Dynamic stall on helicopter rotors

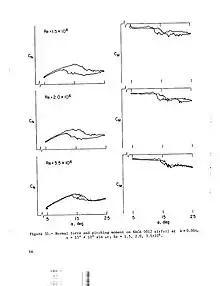
Effect of Reynolds numbers on dynamic stall

As the figure suggests, the effect of Reynolds numbers seems to be minor, with a low value of reduced frequency k=0.004, stall overshoot is minimal and most of the hysteresis loop is attributable to a delay in reattachment, rather than vortex shedding.